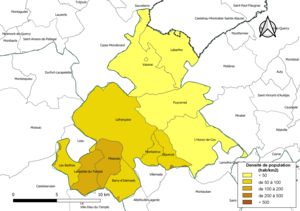
Carte des densités de population (millésimée 2016) des communes de la Communauté de communes Coteaux et Plaines du Pays Lafrançaisain, département de Tarn-et-Garonne, France. Composition au 1er janvier 2019.
La communauté de communes Coteaux et Plaines du Pays Lafrançaisain est une communauté de communes française, située dans le département de Tarn-et-Garonne et la région Occitanie.